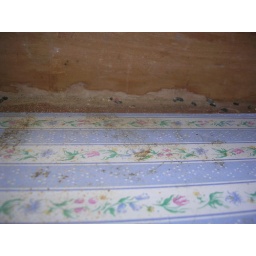
squirrel feces and urine in kitchen cabinet